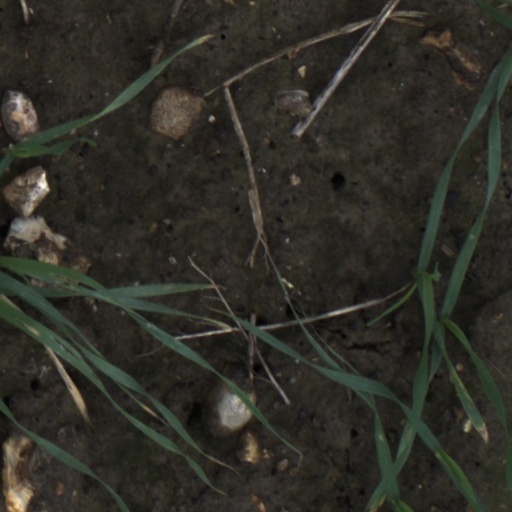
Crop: wheat